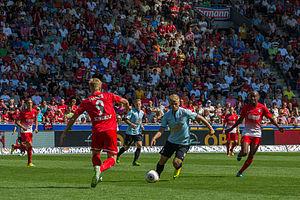
2ème journée de Bundesliga. Match SC Freiburg vs FSVMainz au MAGE SOLAR Stadion le samedi 17 août 2013.